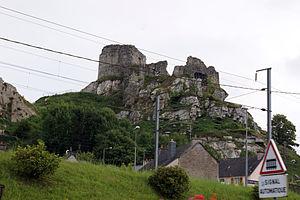
La-Roche-Maurice au dessus de la ligne de chemin de fer.
La Roche-Maurice [laʁɔʃmɔʁis] est une commune du département du Finistère, dans la région Bretagne, en France.